Bundesautobahn 9

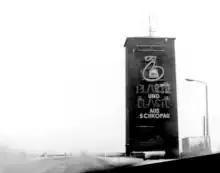
Vockerode Elbe Bridge tower,

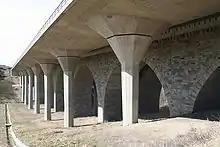
Old and new Saale Bridge

Furthermore, some service areas were closed and replaced during the expansion. Thus, on 30 June 2004, the rest area Rodaborn near Triptis was closed. It had been opened in 1928 as a tourist restaurant for the citizens of Triptis and was in 1936 with the completion of the Reichsautobahn to the first motorway service area in Germany. In GDR times, it was closed in the 1970s and reopened in 1986 only for transit travelers by the hospitality company Mitropa. At the same place an uncultivated parking lot was built after the closure. Also two resting places in Bavaria had to give way to the six-lane extension; on the one hand Sophienberg south of Bayreuth and Hienberg north of Nuremberg on the same mountain. In place of the former, an uncultivated parking facility was built, as a replacement for both facilities was built in 1999 at Pegnitz the service area Franconian Switzerland / Pegnitz.